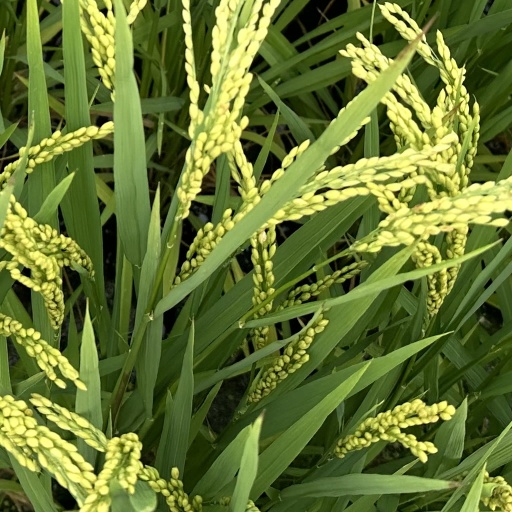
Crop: rice